Winter War

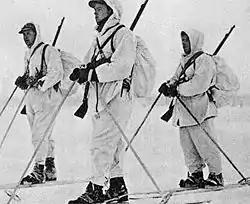
Norwegian volunteers somewhere in Northern Finland

World opinion largely supported the Finnish cause, and the Soviet aggression was generally deemed unjustified. World War II had not yet directly affected France, the United Kingdom or the United States; the Winter War was practically the only conflict in Europe at that time and thus held major world interest. Several foreign organisations sent material aid, and many countries granted credit and military materiel to Finland. Nazi Germany allowed arms to pass through its territory to Finland, but after a Swedish newspaper made this public, Adolf Hitler initiated a policy of silence towards Finland, as part of improved German–Soviet relations following the signing of the Molotov–Ribbentrop Pact.